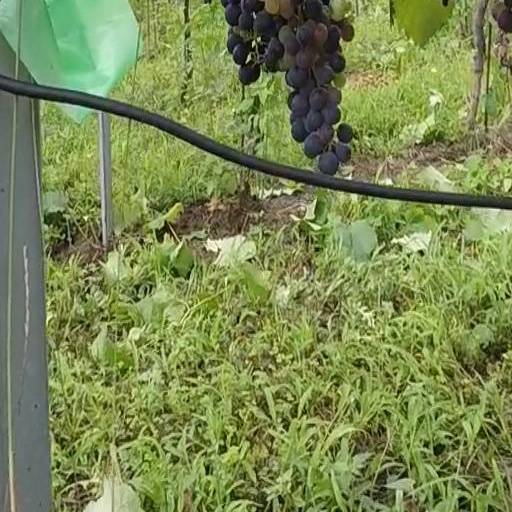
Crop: grape